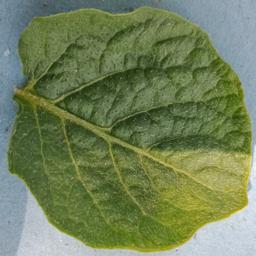
Etiqueta: Sana